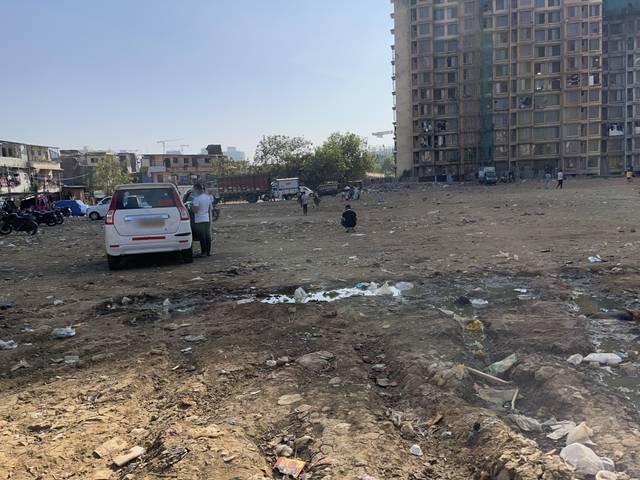
Region: India
Coordinates: 19.202, 72.831